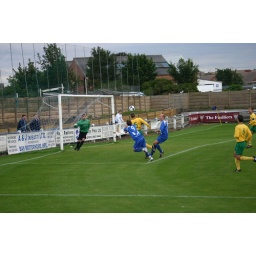
Dunston defender Ben Cattanach heads the ball clear under pressure from Adam Johnston and Paul Chow